Puerto Princesa

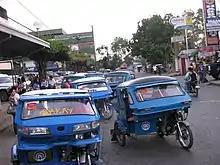
Tricycles within the city

Puerto Princesa is known as the "Eco-Tourism Center of the Philippines". In recent years, the city has seen an increase in the number of tourists bringing with them trade and businesses for the city. Many hotels ranging from basic to five-star luxury accommodations have been developed since the 1990s to cater to a growing number of foreign and local tourists in the city.